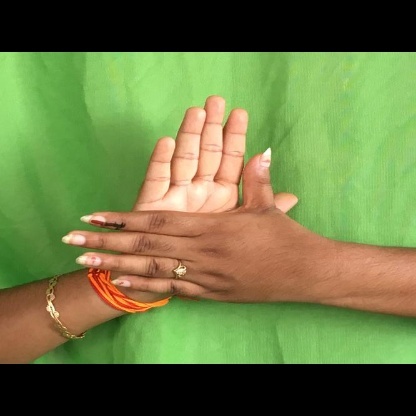
Mudra: Chakra